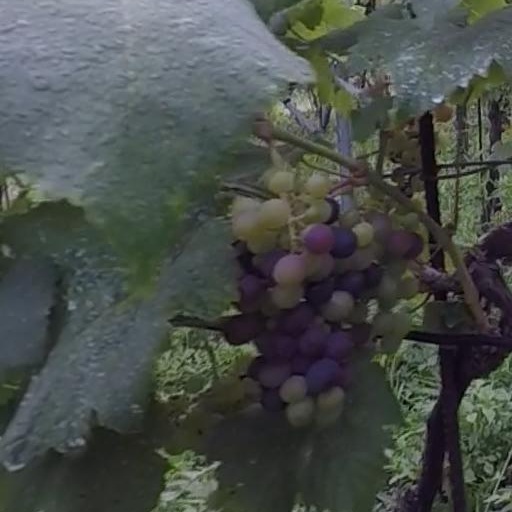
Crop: grape